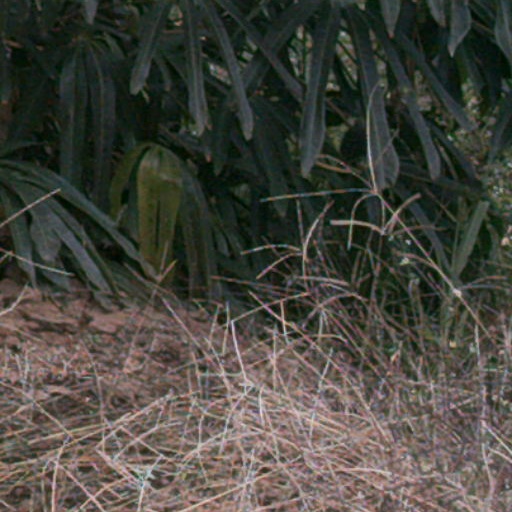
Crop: cassava